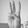
ASL letter: W